Mogao Caves

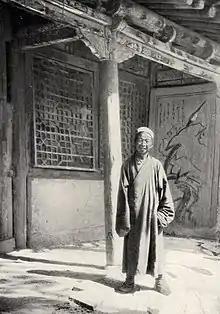
Abbot Wang Yuanlu, discoverer of the hidden Library Cave

Words of Wang's discovery drew the attention of a joint British/Indian group led by the Hungarian-born British archaeologist Aurel Stein who was on an archaeological expedition in the area in 1907. Stein negotiated with Wang to allow him to remove a significant number of manuscripts as well as the finest paintings and textiles in exchange for a donation to Wang's restoration effort. He was followed by a French expedition under Paul Pelliot who acquired many thousands of items in 1908, and then by a Japanese expedition under Otani Kozui in 1911 and a Russian expedition under Sergei F. Oldenburg in 1914. A well-known scholar Luo Zhenyu edited some of the manuscripts Pelliot acquired into a volume which was then published in 1909 as "Manuscripts of the Dunhuang Caves".